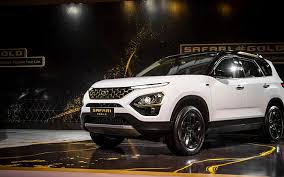
Label: noambulance